War crimes in the Russian invasion of Ukraine

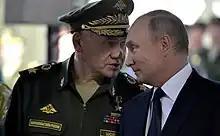
Arrest warrants for war crimes were issued by the ICC against Russian President Vladimir Putin (right) and Russian Defense Minister Sergei Shoigu (left).

As of 26 March 2022, the UN Human Rights Monitoring Mission in Ukraine verified 74 attacks on medical facilities, 61 of them in Government-controlled territory (e.g. air strikes on hospitals in Izium, Mariupol, Ovruch, Volnovakha and Vuhledar), nine occurring in territory controlled by Russian affiliated armed groups, and four in contested settlements. Six perinatal centres, maternity hospitals, and ten children's hospitals had been hit, resulting in the complete destruction of two children's hospitals and one perinatal hospital. On 26 March, AP journalists in Ukraine claimed they had gathered sufficient evidence to demonstrate that Russia was deliberately targeting Ukrainian hospitals across the country.